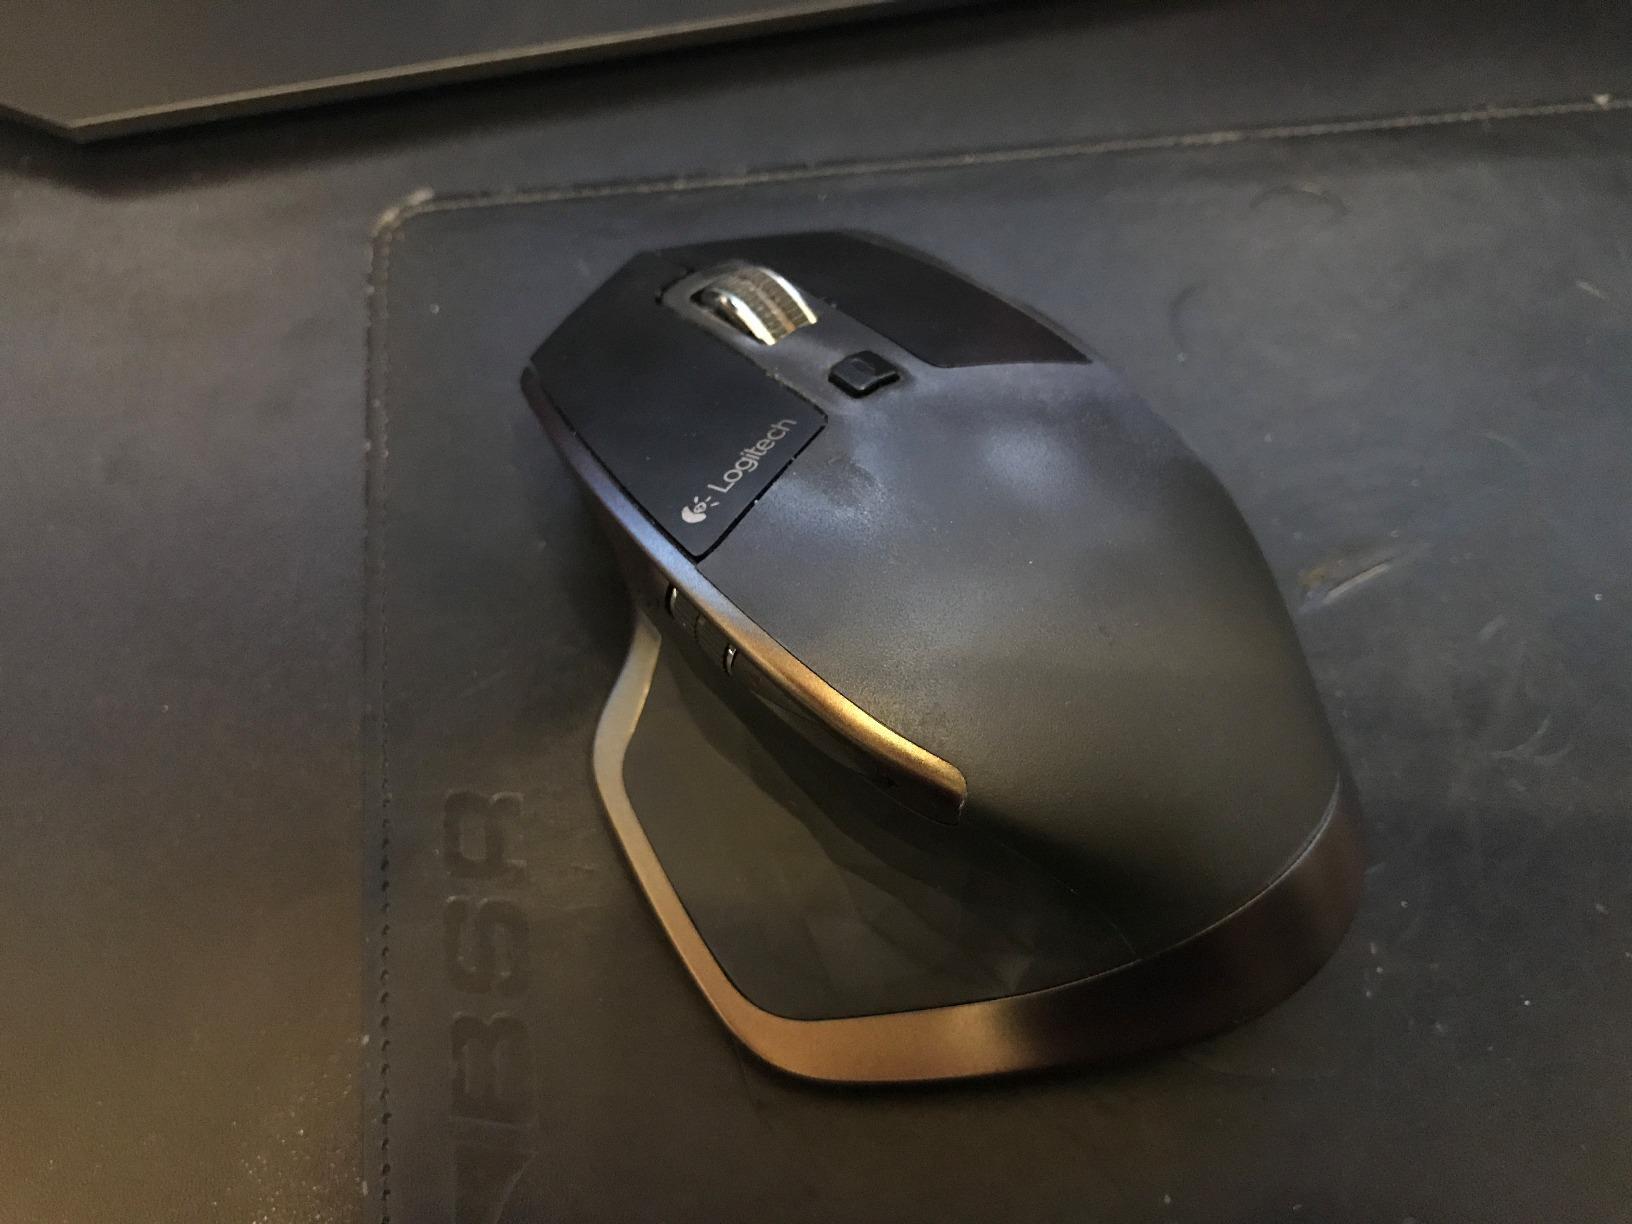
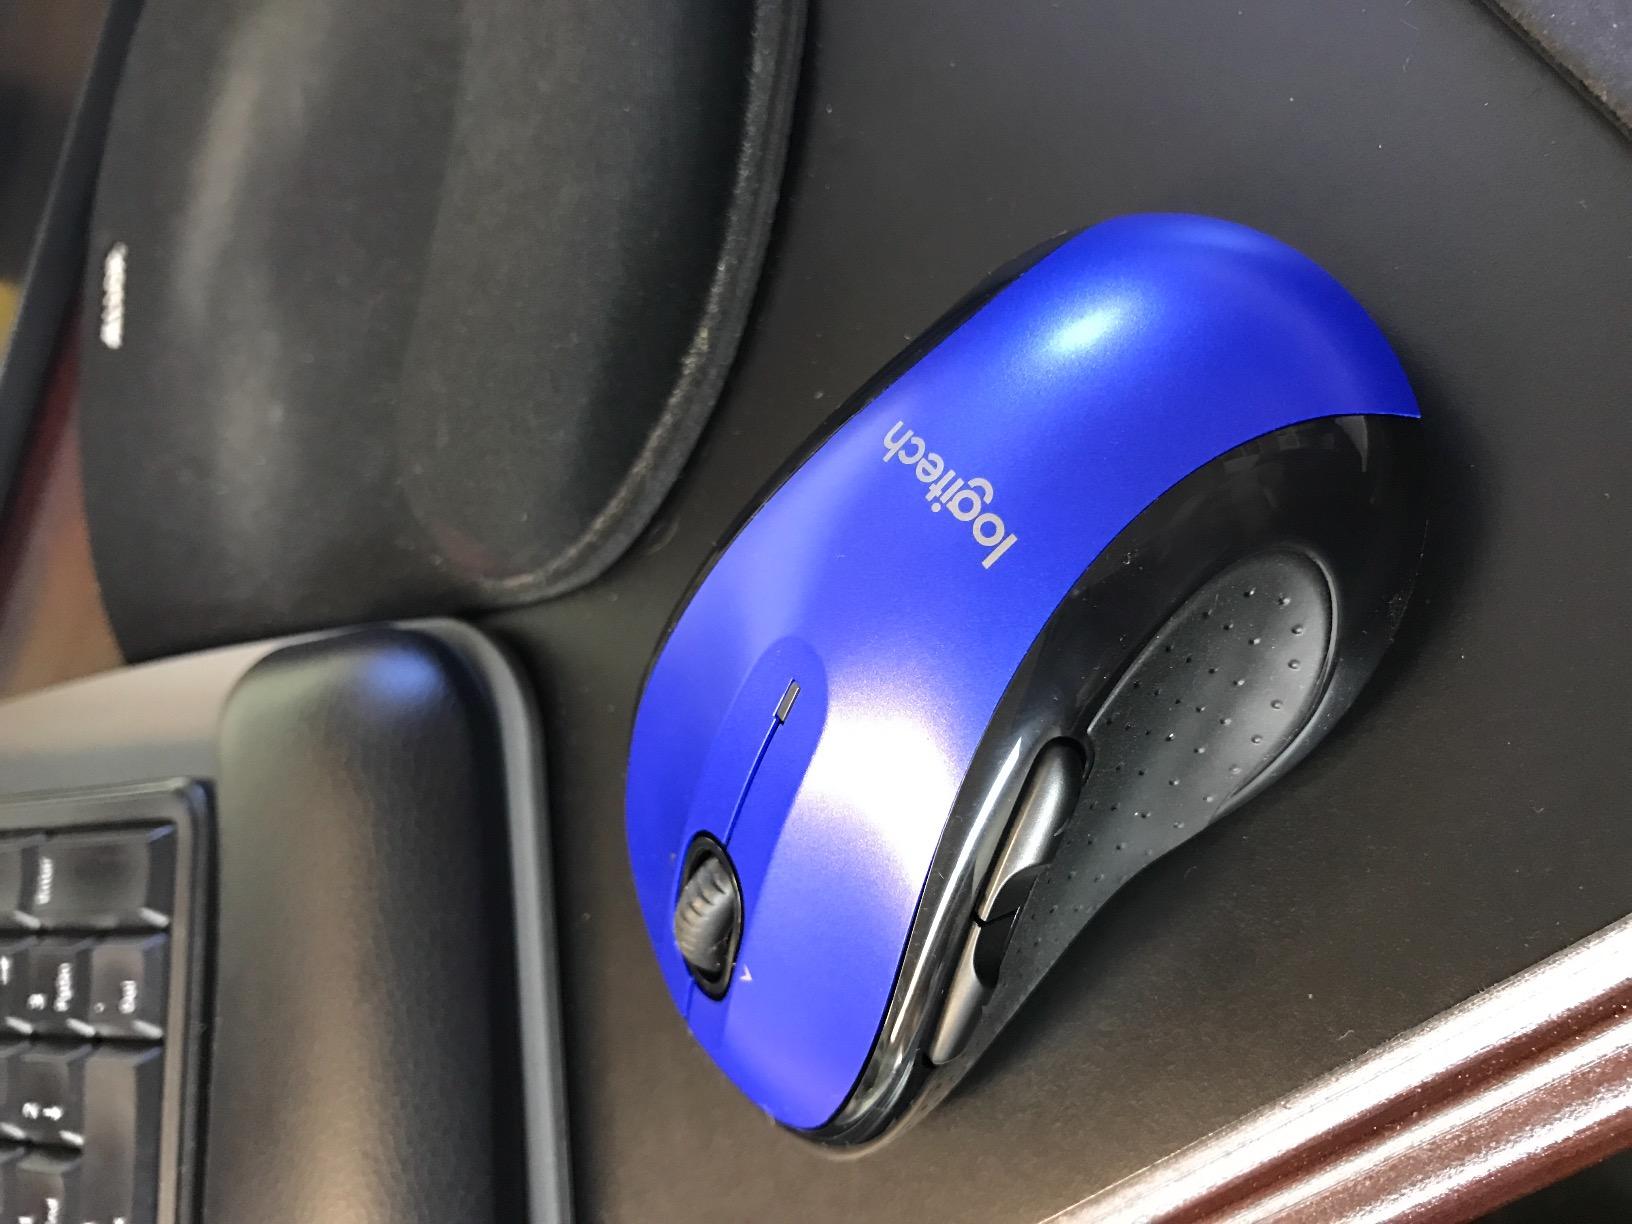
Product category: mouse
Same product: no